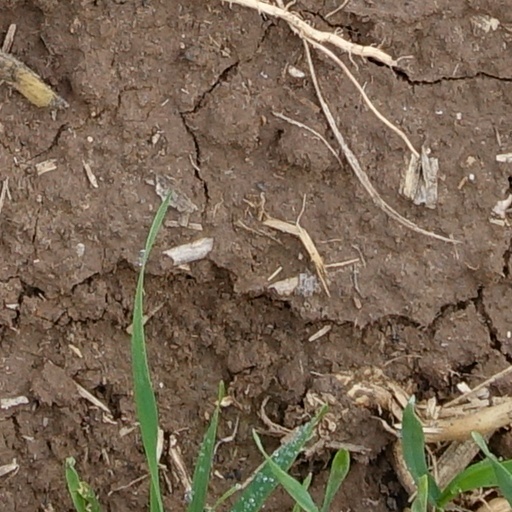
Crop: wheat